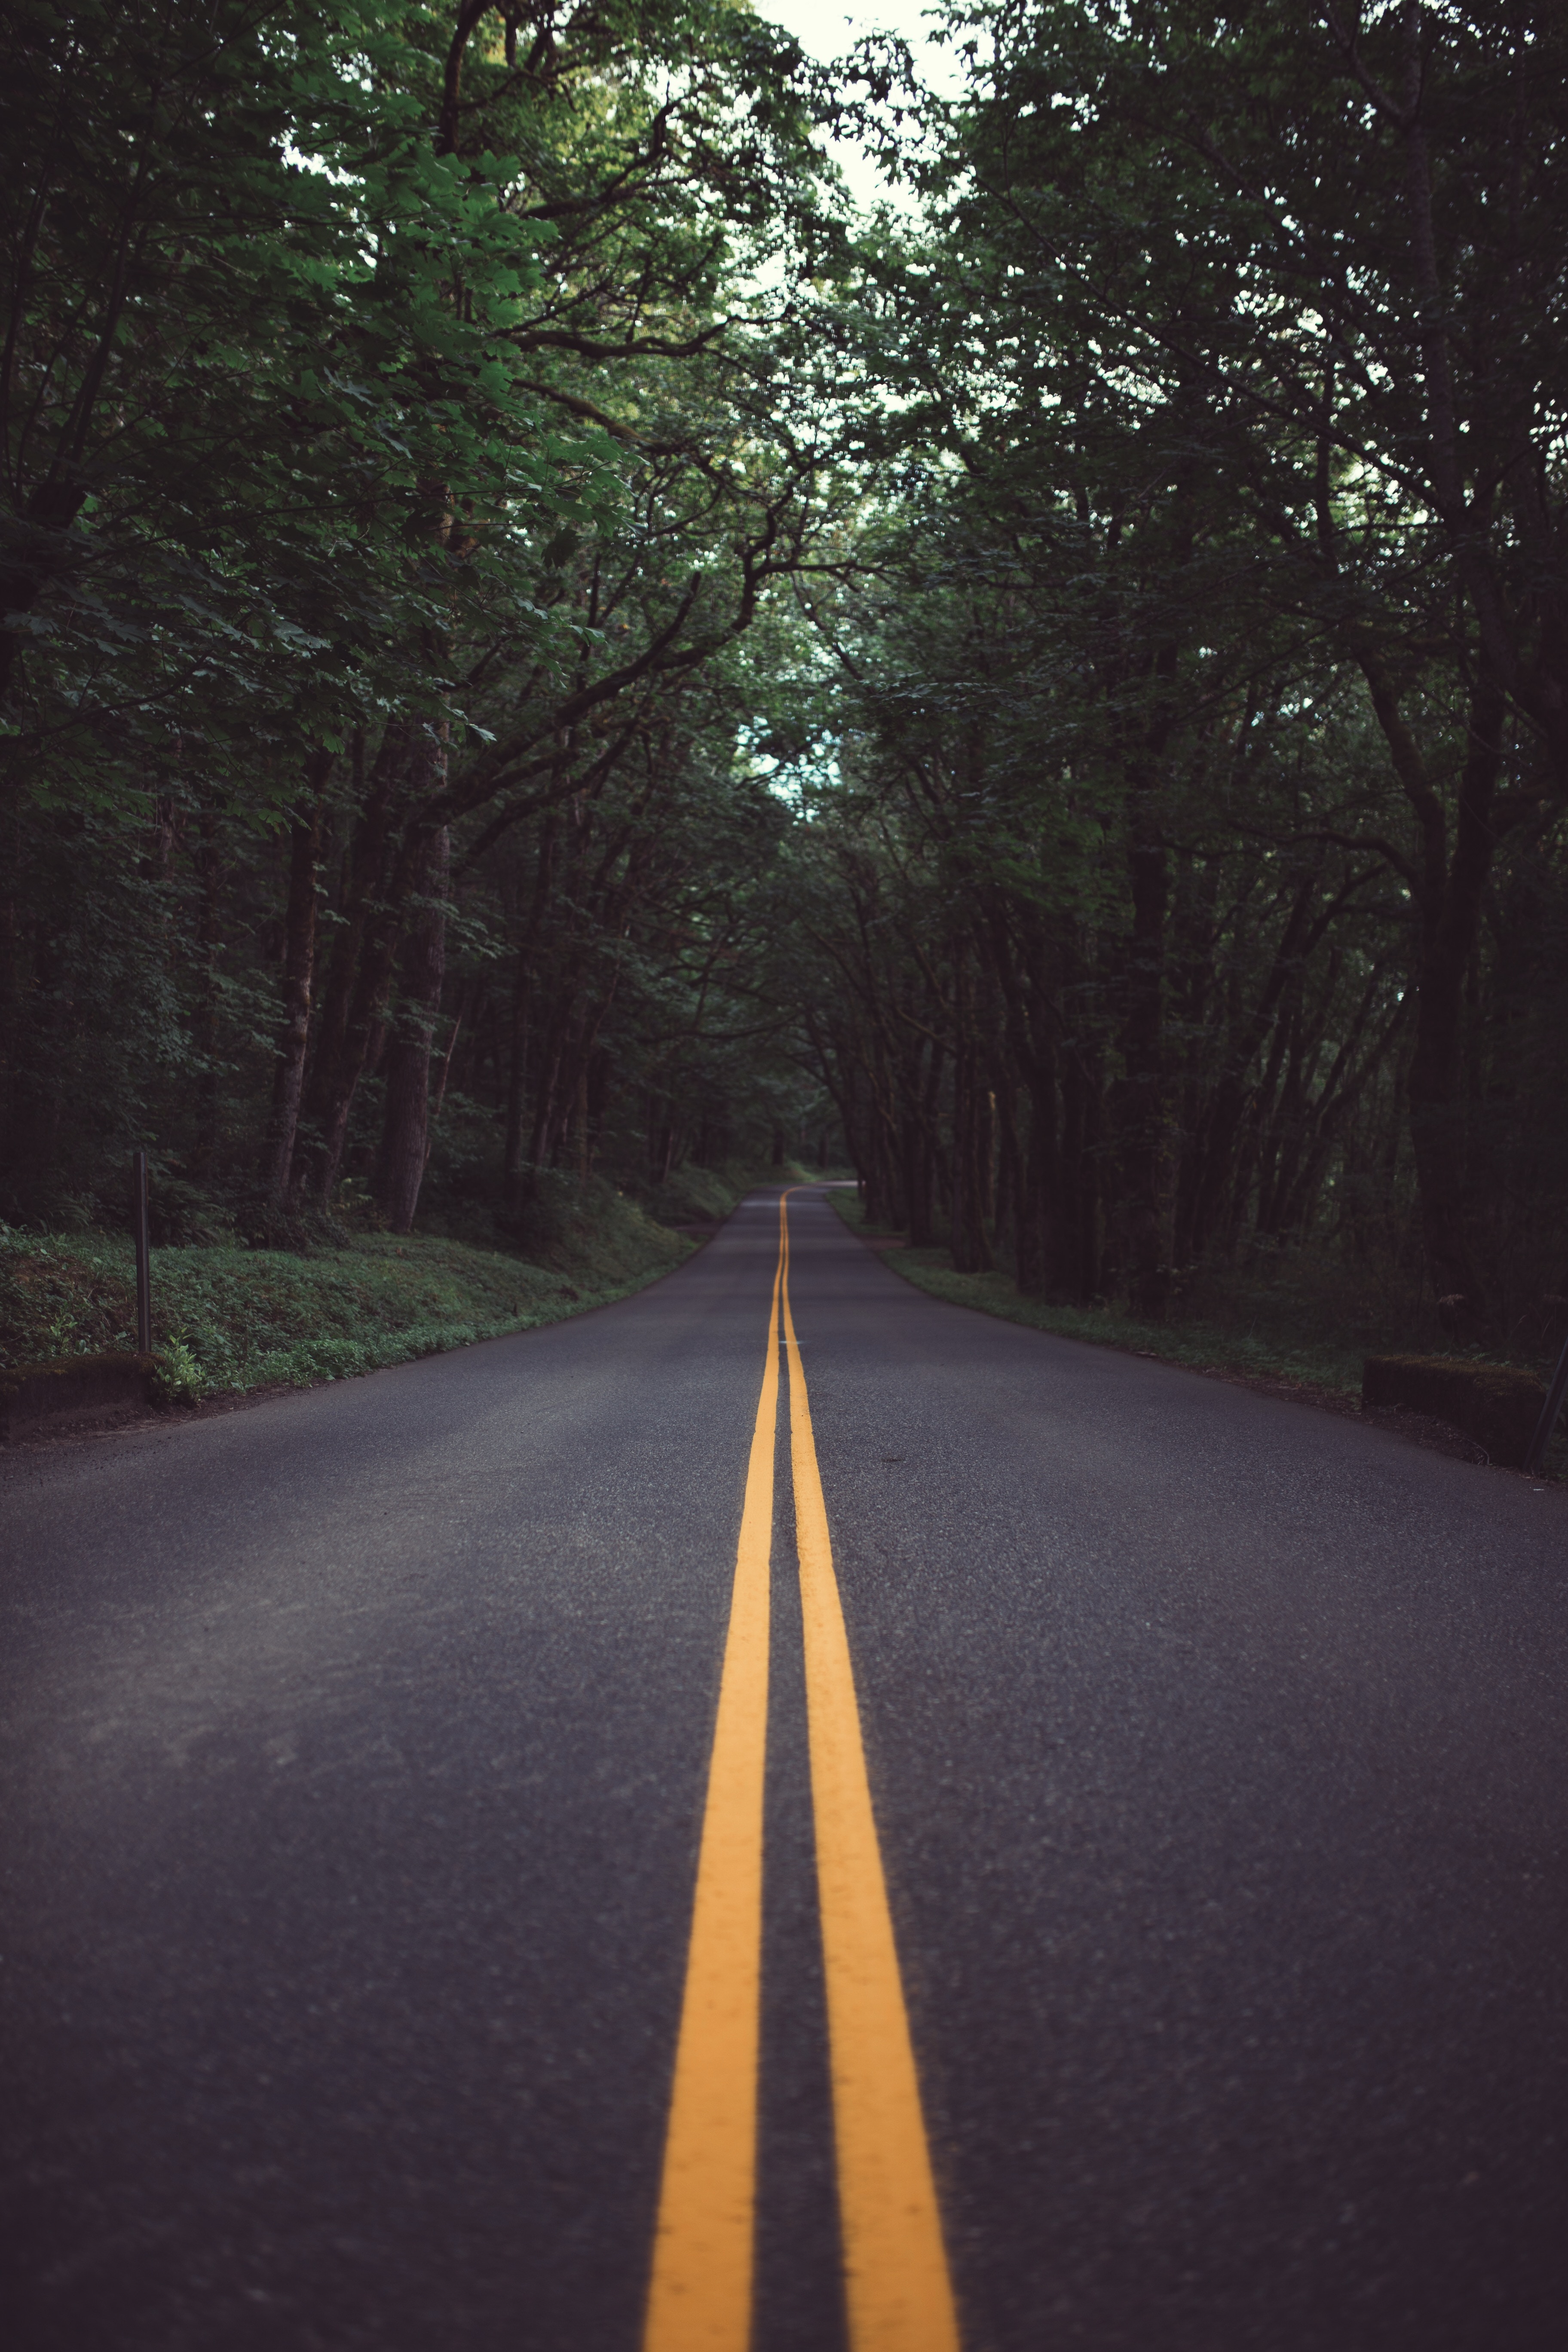
landscape, tree, nature, forest, path, grass, light, cloud, plant, sky, road, sunlight, morning, leaf, highway, atmosphere, asphalt, evening, line, green, shadow, darkness, lane, infrastructure, woodland, phenomenon, road surface, woody plant